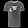
Label: T - shirt / top